Dick Merrill

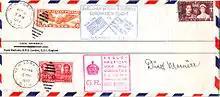
Cover flown by Dick Merrill on the "Anglo-American Goodwill Coronation Flight", May 8–14, 1937

In 1937 Merrill was hired by Hearst Publishing to repeat the flight (co-piloted by 27-year-old Jack Lambie) in a Lockheed Model 10E Electra dubbed "Daily Express". The flight from New York to London May 8–14, 1937, known as The "Anglo-American Goodwill Coronation Flight", was also recognized as the first commercial transatlantic round trip flight. Hearst wanted to scoop other American newspapers by acquiring photos of the May 10, 1937, coronation of King George VI after the abdication of his brother, King Edward VIII. Merrill carried photos (not newsreels, as often claimed) of the "Hindenburg" disaster, which occurred shortly before the flight. Hearst papers on both sides of the Atlantic published the first pictures of each event, and Merrill earned the Harmon Trophy for 1937 for his achievement. Footage from this flight was used to make the 1937 Monogram movie, "Atlantic Flight".